Monica Lierhaus

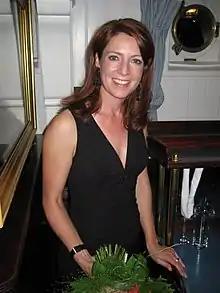
Monica Lierhaus, 2008

Monica-Christiane Lierhaus (born 25 May 1970 in Hamburg) is a German sports journalist.